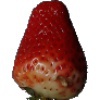
Label: Strawberry 1